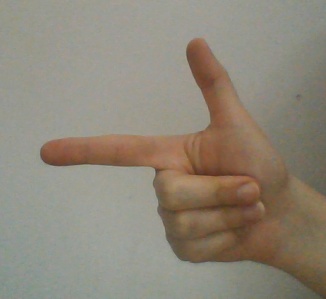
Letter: yaa